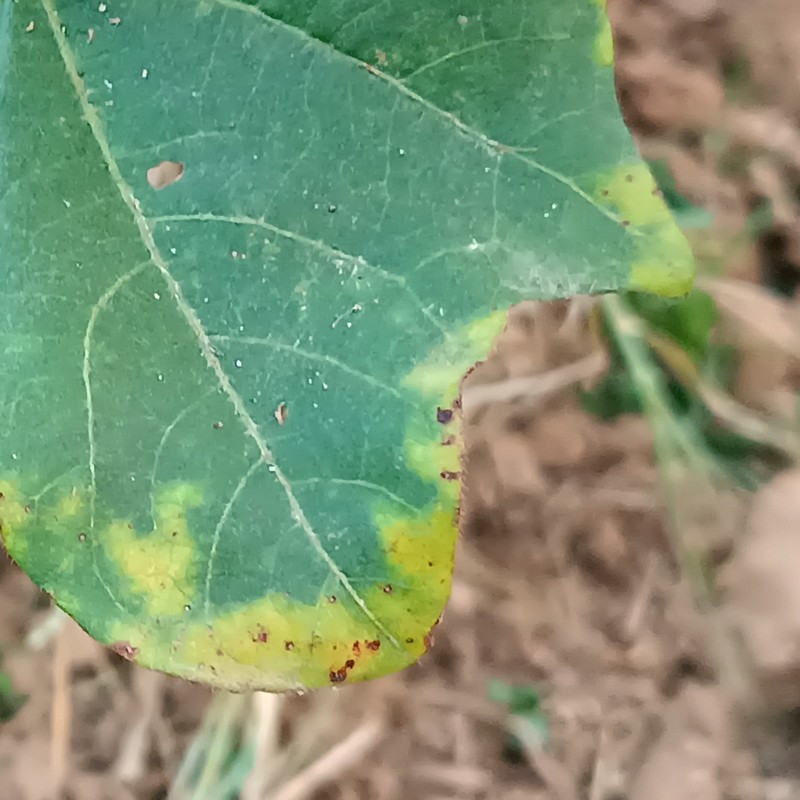
Label: Leaf Hopper Jassids